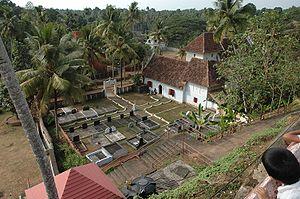
Les Knanayas ou Knananites forment une communauté religieuse et culturelle spécifique parmi les chrétiens de saint Thomas du sud de l'Inde.